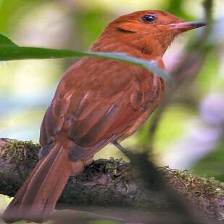
Species: GREAT XENOPS
Scientific name: MEGAXENOPS PARNAGUAE